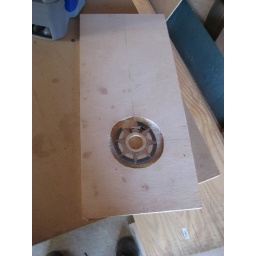
The rose compass will be place on the top of the computer case, held in place by brass holders.